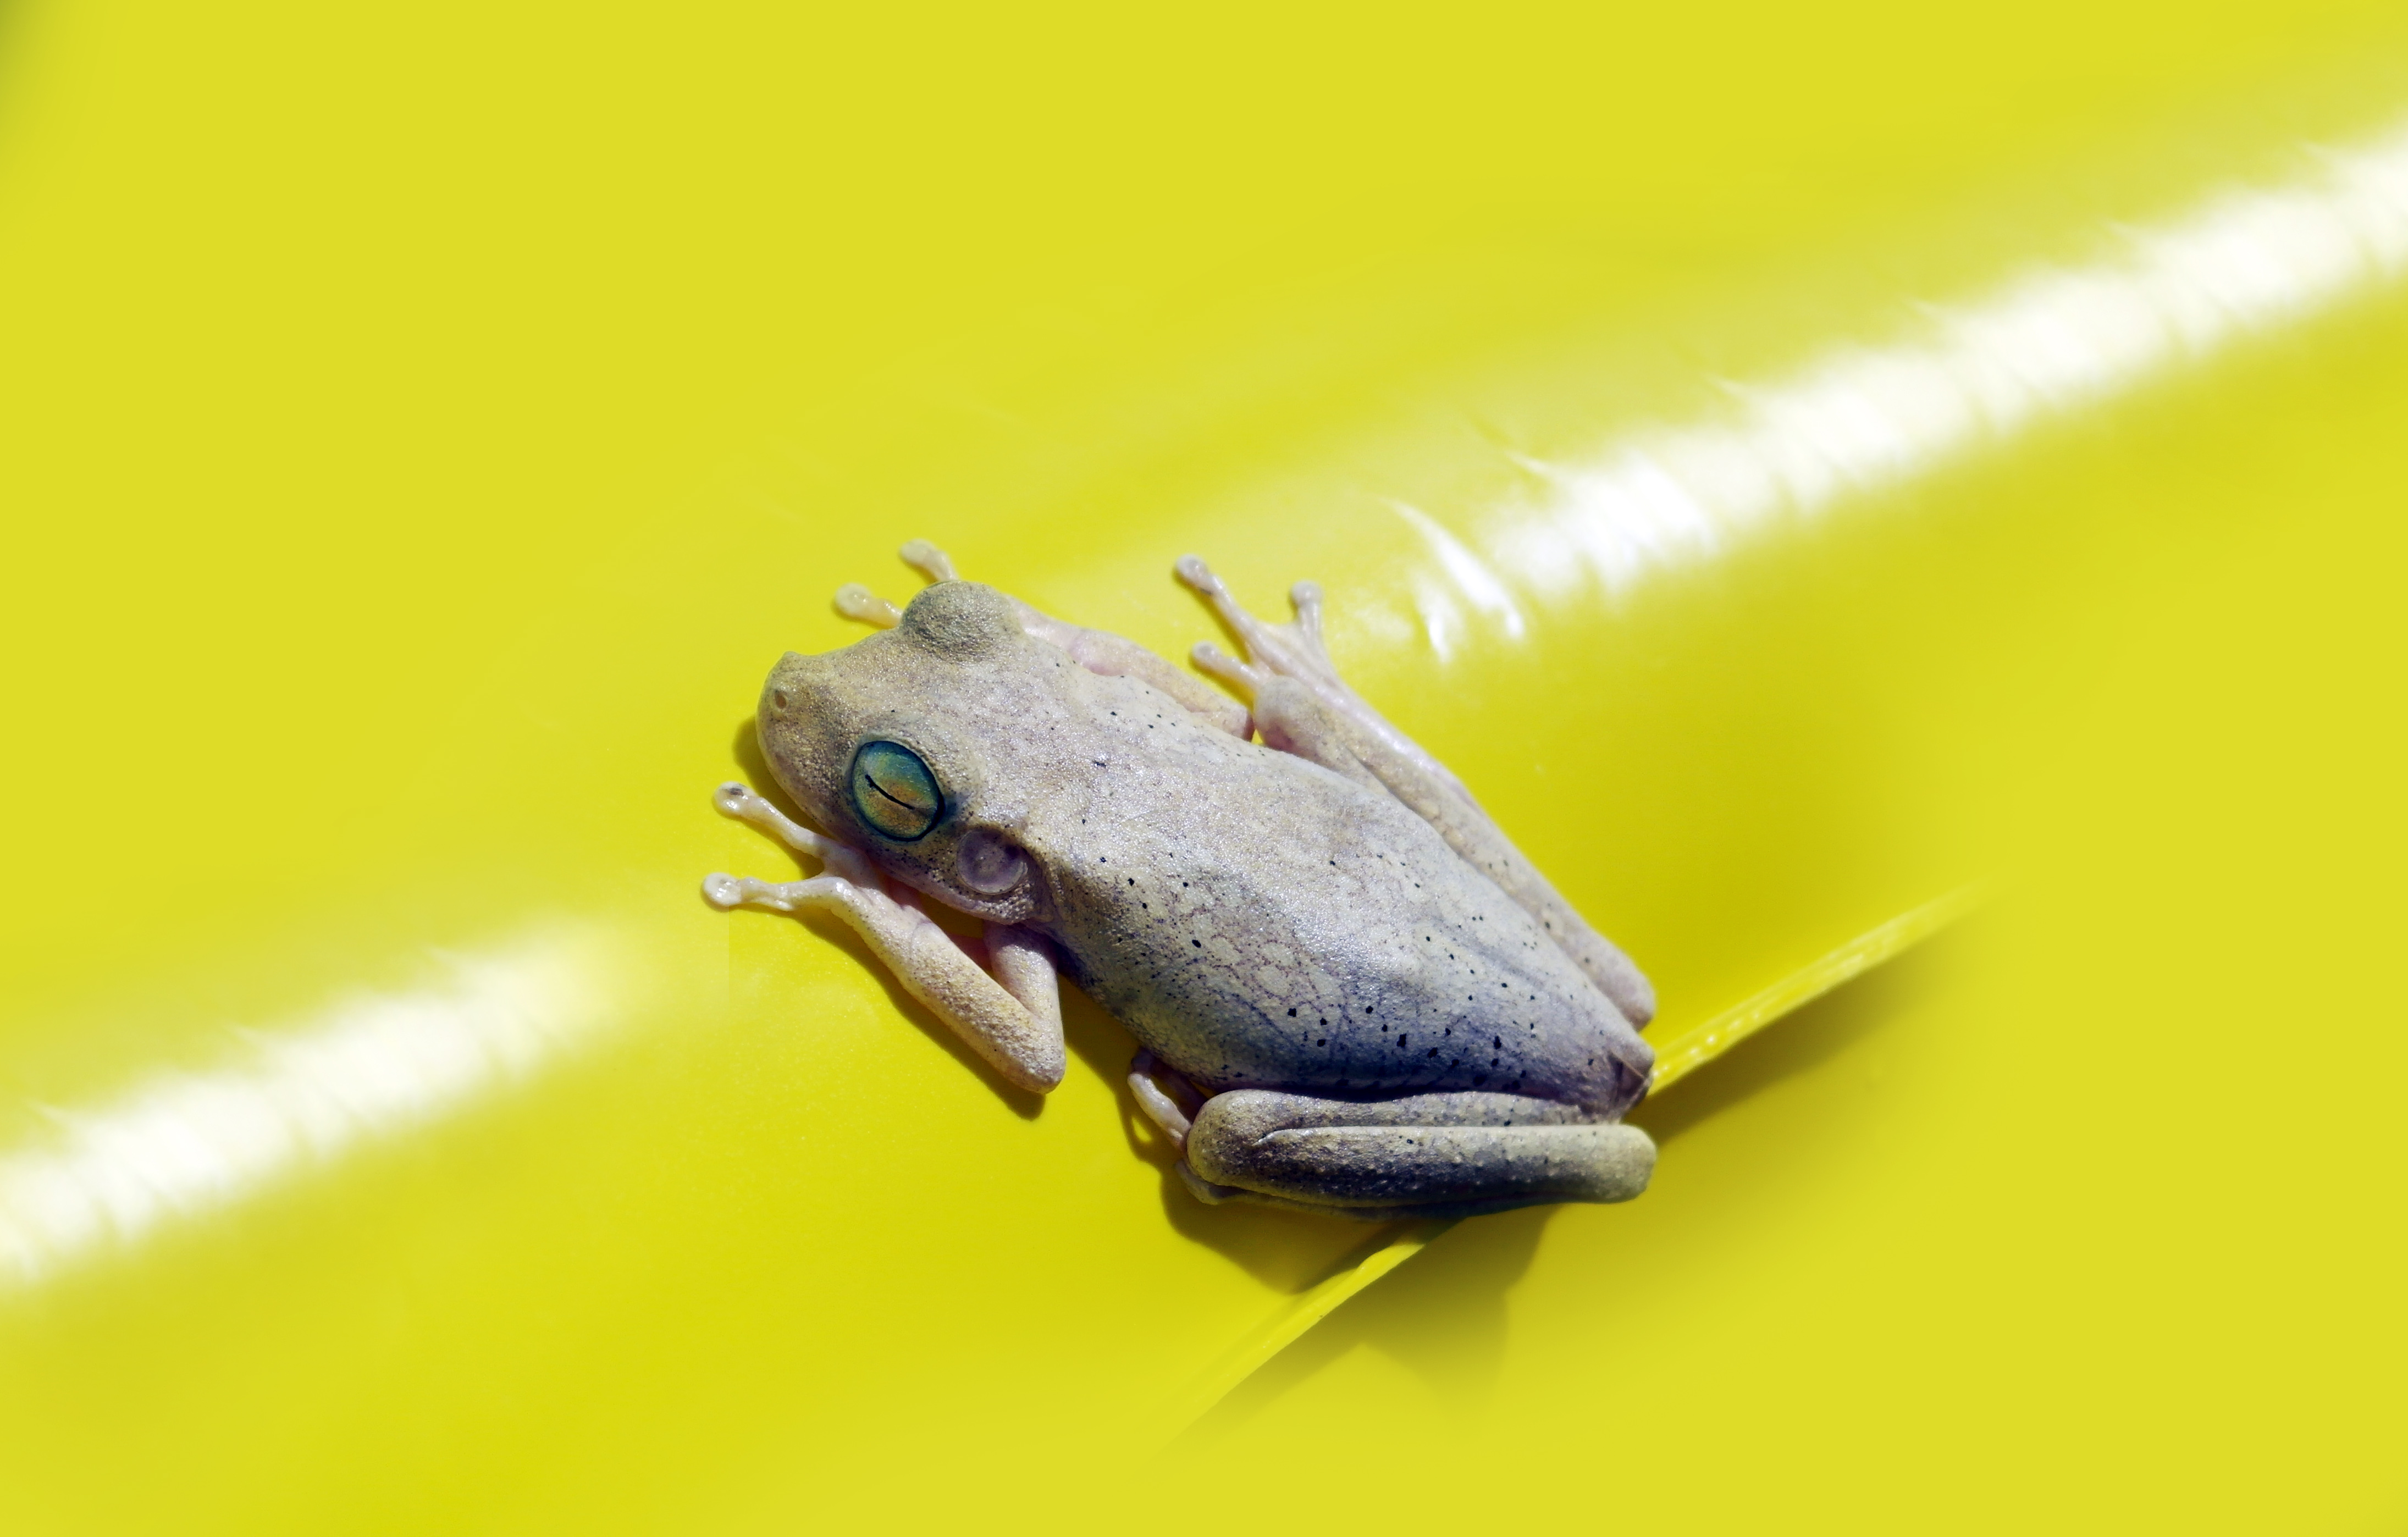
frog, amphibian, yellow, nature, fauna, tree frog, organism, macro photography, insect, ranidae